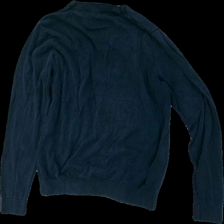
View: back
Type: Cardigan
Category: Ladies
Brand: Hamton Republic (Kappahl)
Colors: Blue
Material: 100% Cotton
Cut: Regular
Size: M
Season: All
Price range: <50
Recommended usage: Recycle
Description: Blue cardigan
Comment: Washed out